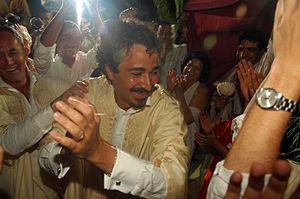
Djerba, parfois orthographiée Jerba, est une île de la mer Méditerranée d'une superficie de 514 km² et située à l'est de la côte orientale tunisienne. Plus grande île des côtes d'Afrique du Nord, localisée au sud-est du golfe de Gabès qu'elle borde par ses côtes orientale et septentrionale, Djerba ferme au sud le golfe de Boughrara. Sa principale ville, Houmt Souk, rassemble à elle seule 42 992 des 163 726 Djerbiens.